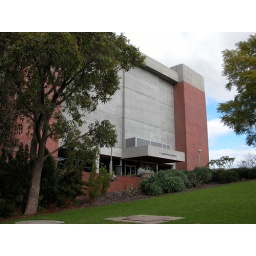
The library building is surrounded by lush green gardens watered by winter rains.